Viking Dragonfly

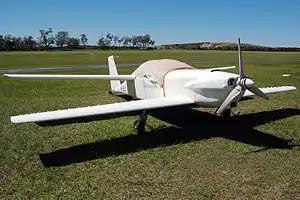
Dragonfly Mk II

The Viking Dragonfly is an American amateur-built aircraft, designed by Bob Walters and produced by Viking Aircraft LLC of Elkhorn, Wisconsin. The aircraft is supplied as a kit or as plans for amateur construction.